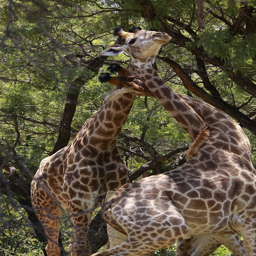
A couple of giraffe snuggling each other in a forest.
A couple of giraffe standing next to some trees.
Two Zebras seem to be embracing in the wild.
Two giraffes hang out near trees and nuzzle up to each other.
The two giraffes appear to be hugging each other.